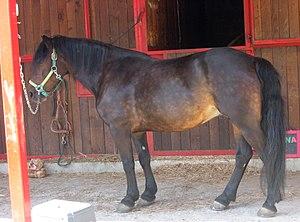
Le Bardigiano est une race de poney de selle et de trait italien qui tient son nom de la région de Bardi, petite commune de la province de Parme dans la région Émilie-Romagne en Italie. La reconnaissance de la race date de 1977, mais le Bardigiano possède des origines très anciennes. Il a été modelé au fil des siècles par différents apports d’autres races.
La liste de races chevalines, incluant les poneys, s'est enrichie sous l'influence de la sélection naturelle et de l'élevage sélectif de l'espèce equus ferus caballus, le cheval domestique, sous le contrôle humain. L'espèce du cheval s'est divisée en plusieurs centaines de races, réparties sur tous les continents. Le classement de ces races est établi par la Fédération équestre internationale, qui en distingue trois grands types : le cheval de selle destiné à être monté, le cheval de trait destiné à la traction animale, et le poney, arbitrairement défini comme un cheval mesurant moins d'1,48 m de haut, notion controversée. D'autres distinctions peuvent être opérées, notamment entre les races de travail, de couleur, de sport, et d'allures.
Les races chevalines d'Italie forment l'ensemble des races de chevaux natives du territoire italien, qu'elles soient d'origine autochtone ou importées et élevées sur le sol italien. Elles sont catégorisées en trois types : les chevaux de selle ou chevaux légers, les chevaux de trait ou chevaux lourds, et les poneys, définis par une taille au garrot ne dépassant pas 1,47 m au garrot.